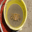
Label: cra